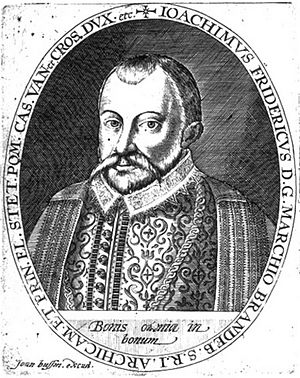
Joachim Frederik af Brandenburg
Joachim Frederik af Brandenburg.
Joachim Frederik af Brandenburg var 1598 – 1608 var kurfyrste og markgreve af Brandenburg 1598-1608. Han var søn af kurfyrsten Johan Georg af Brandenburg og tilhørte huset Hohenzollern.